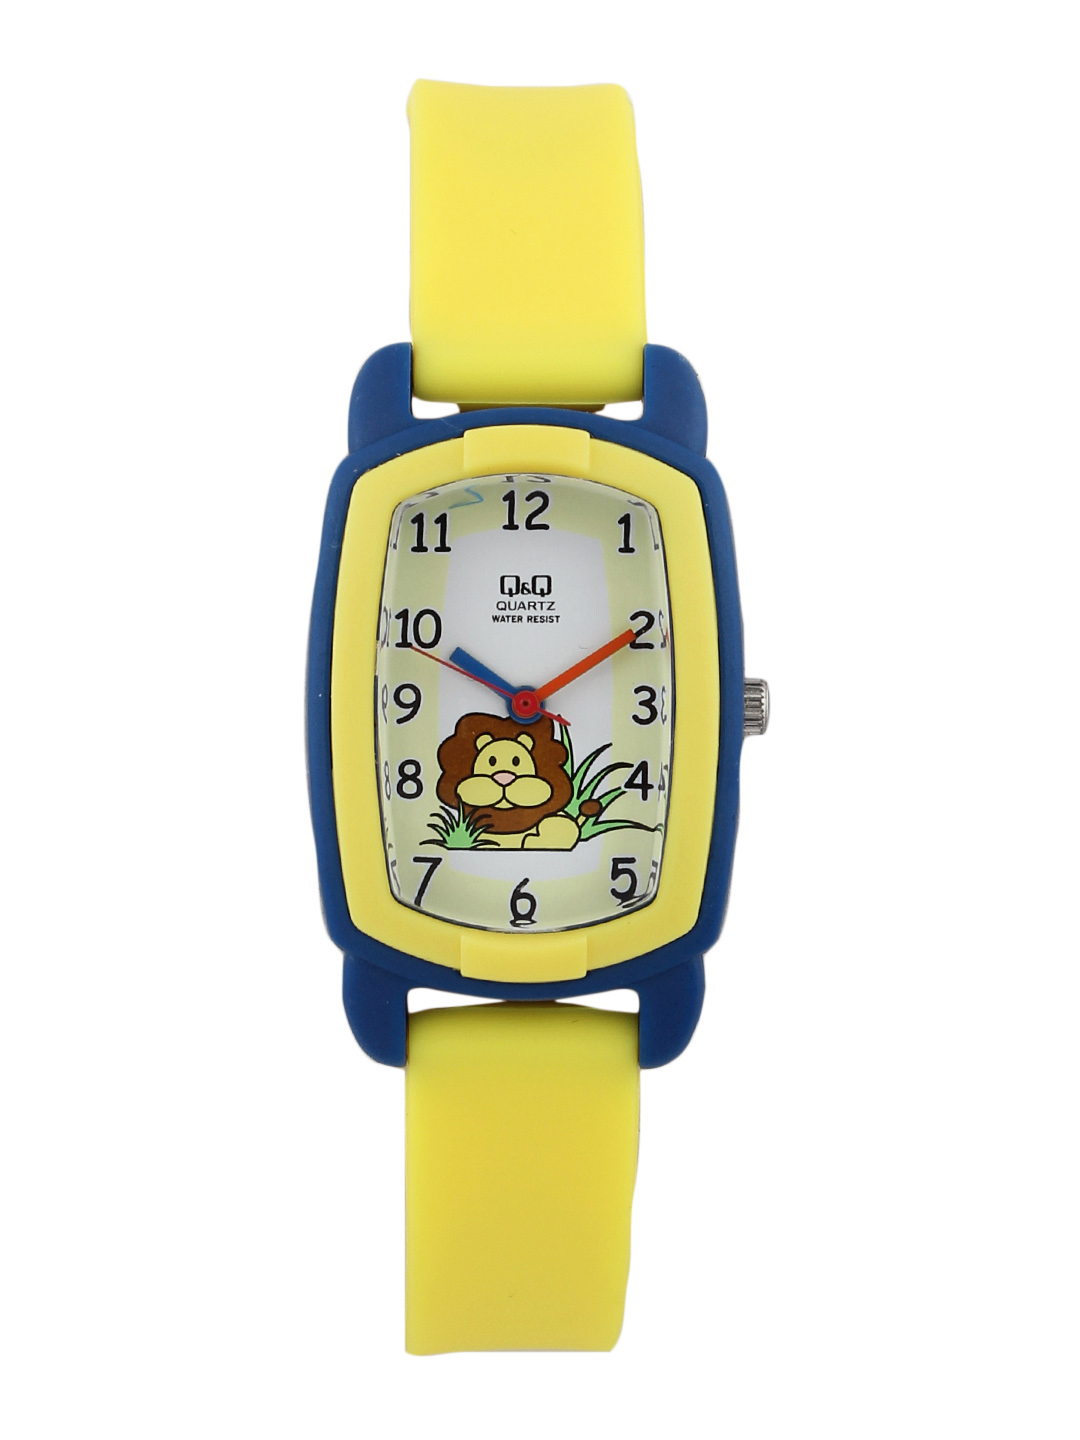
Q&Q Kids Unisex Yellow Dial Analog Watch
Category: Accessories / Watches / Watches
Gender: Unisex
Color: Yellow
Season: Winter 2016
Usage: Casual